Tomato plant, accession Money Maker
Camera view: vertical (180 deg); turntable rotation: 60 degrees
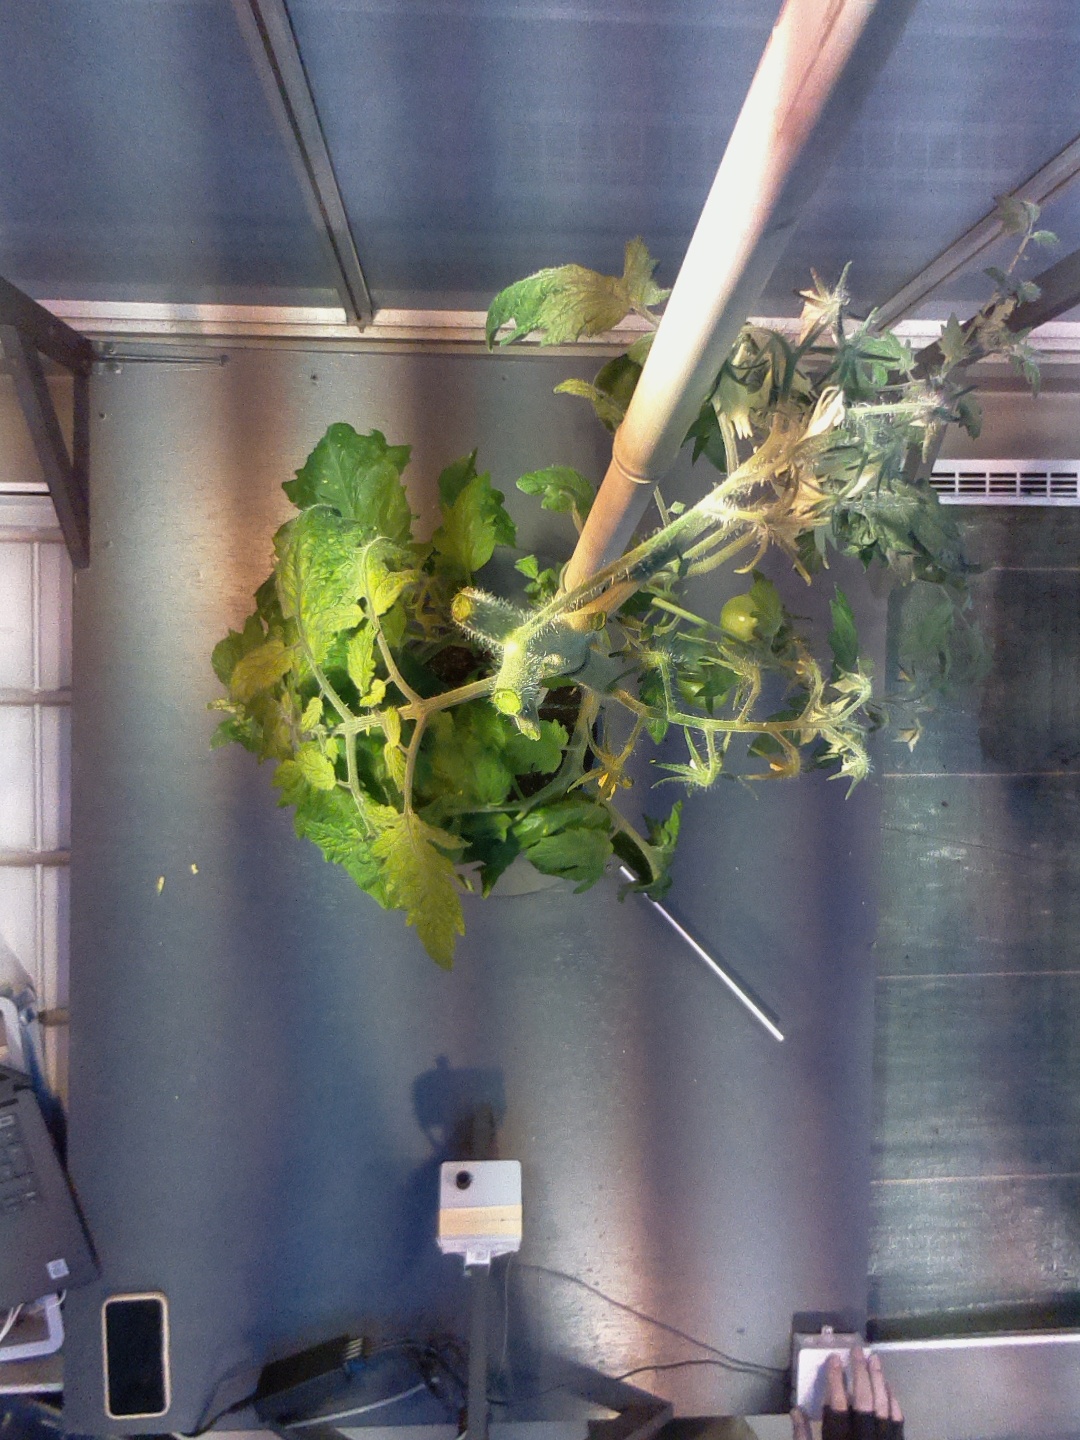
BBCH growth stage 73: 30%-40% of final fruit size